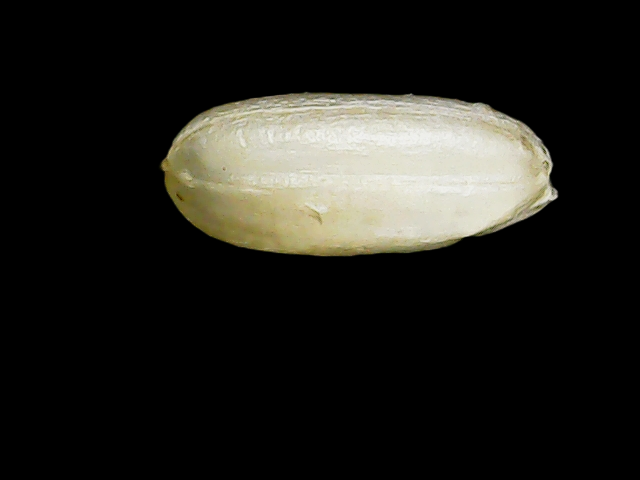
Rice variety: Binadhan8